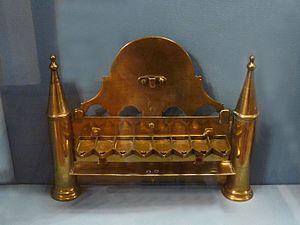
Lampe de 'Hanouccah (Musée alsacien de Strasbourg). Modèle flanqué de deux tourelles à toit pentu. Bronze, Alsace